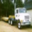
Label: truck